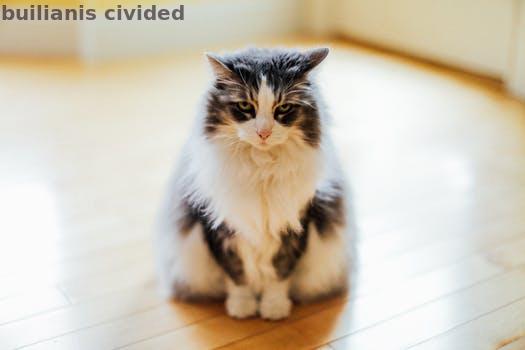
Label: Watermark